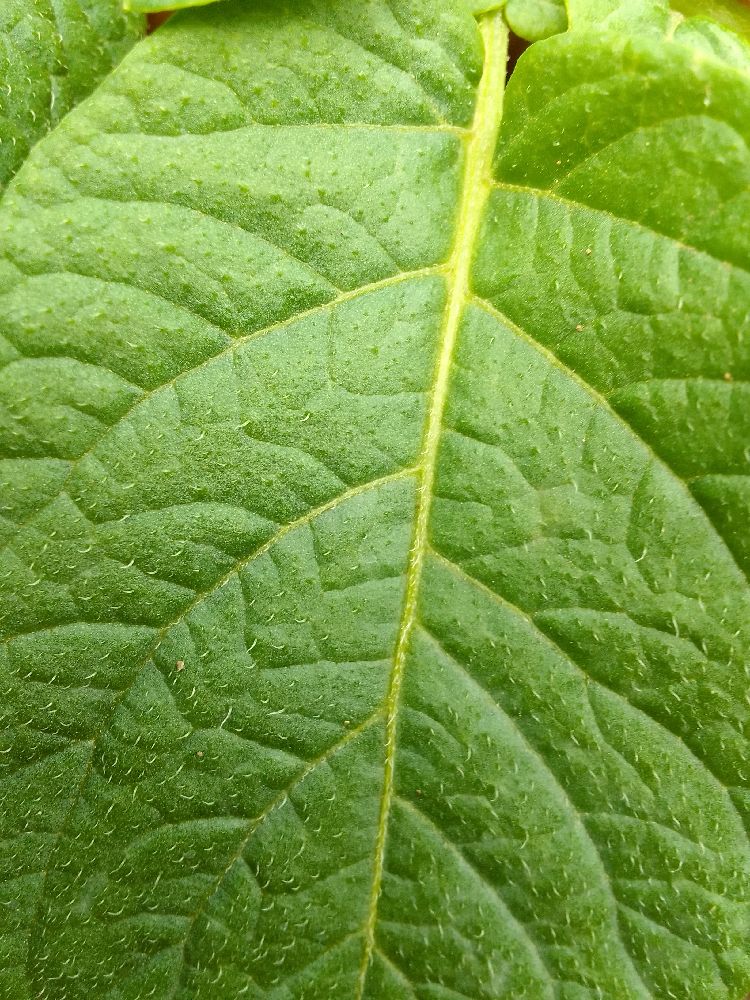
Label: Healthy